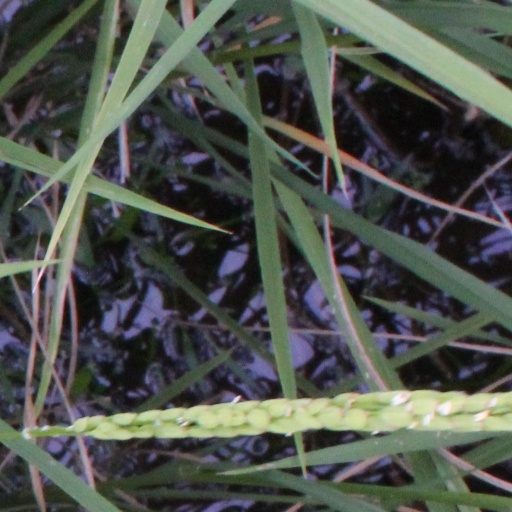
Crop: rice